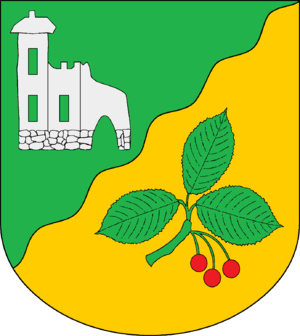
Kasseburg
Coat of arms of Kasseburg
Kasseburg er en kommune i det nordlige Tyskland, beliggende i Amt Schwarzenbek-Land i den sydvestlige del af Kreis Herzogtum Lauenburg. Kreis Herzogtum Lauenburg ligger i delstaten Slesvig-Holsten.